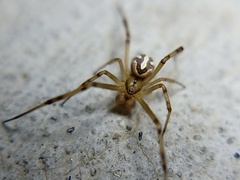
Species: Lactrodectus_hesperus